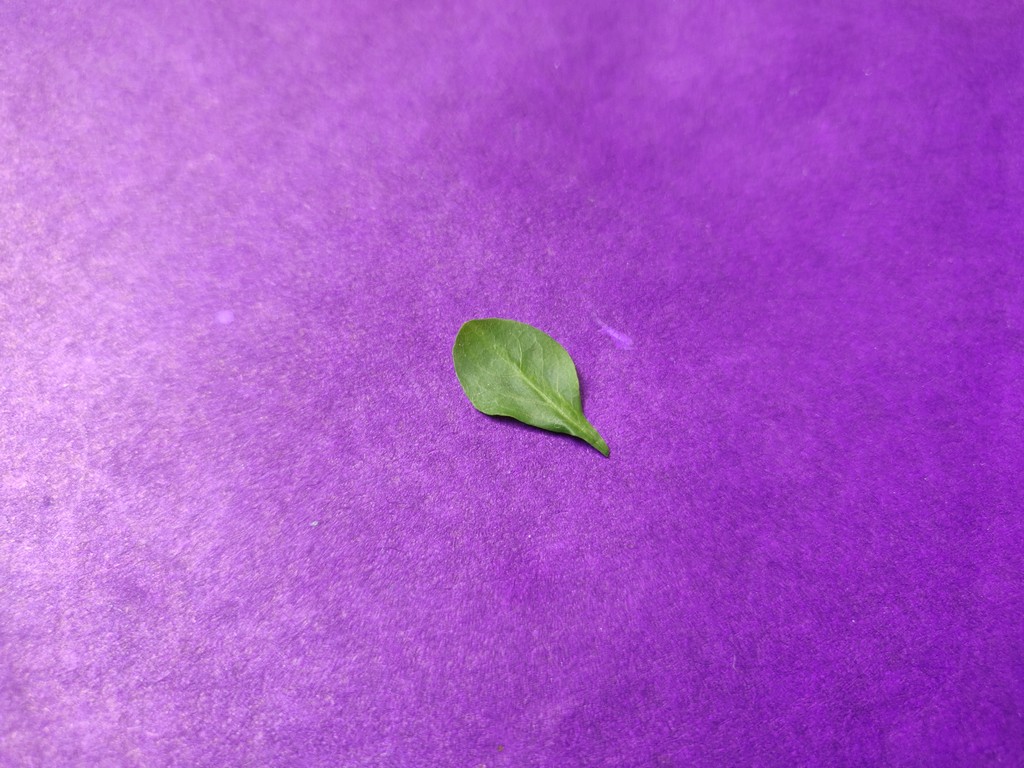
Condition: Healthy
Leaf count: single
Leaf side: front